Dundee

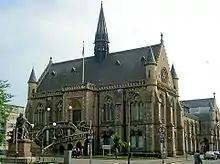
The McManus Galleries in the city's Albert Square

There are also many inter-city bus services offered by Megabus, Citylink, National Express and more recently, Ember